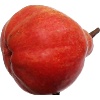
Label: red_pear